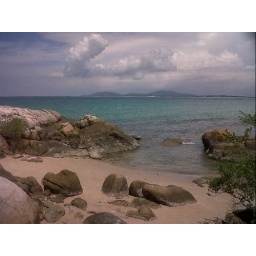
It;s sooo damn beautiful.. white sand in the blue sea......... ingin ingin ingin terus main disana... i love Indonesia's beach..